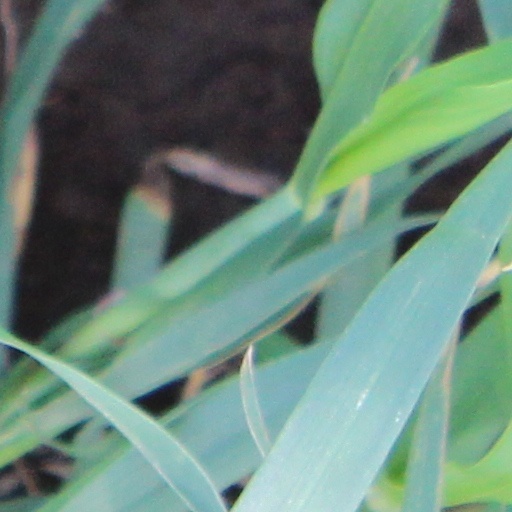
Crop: wheat